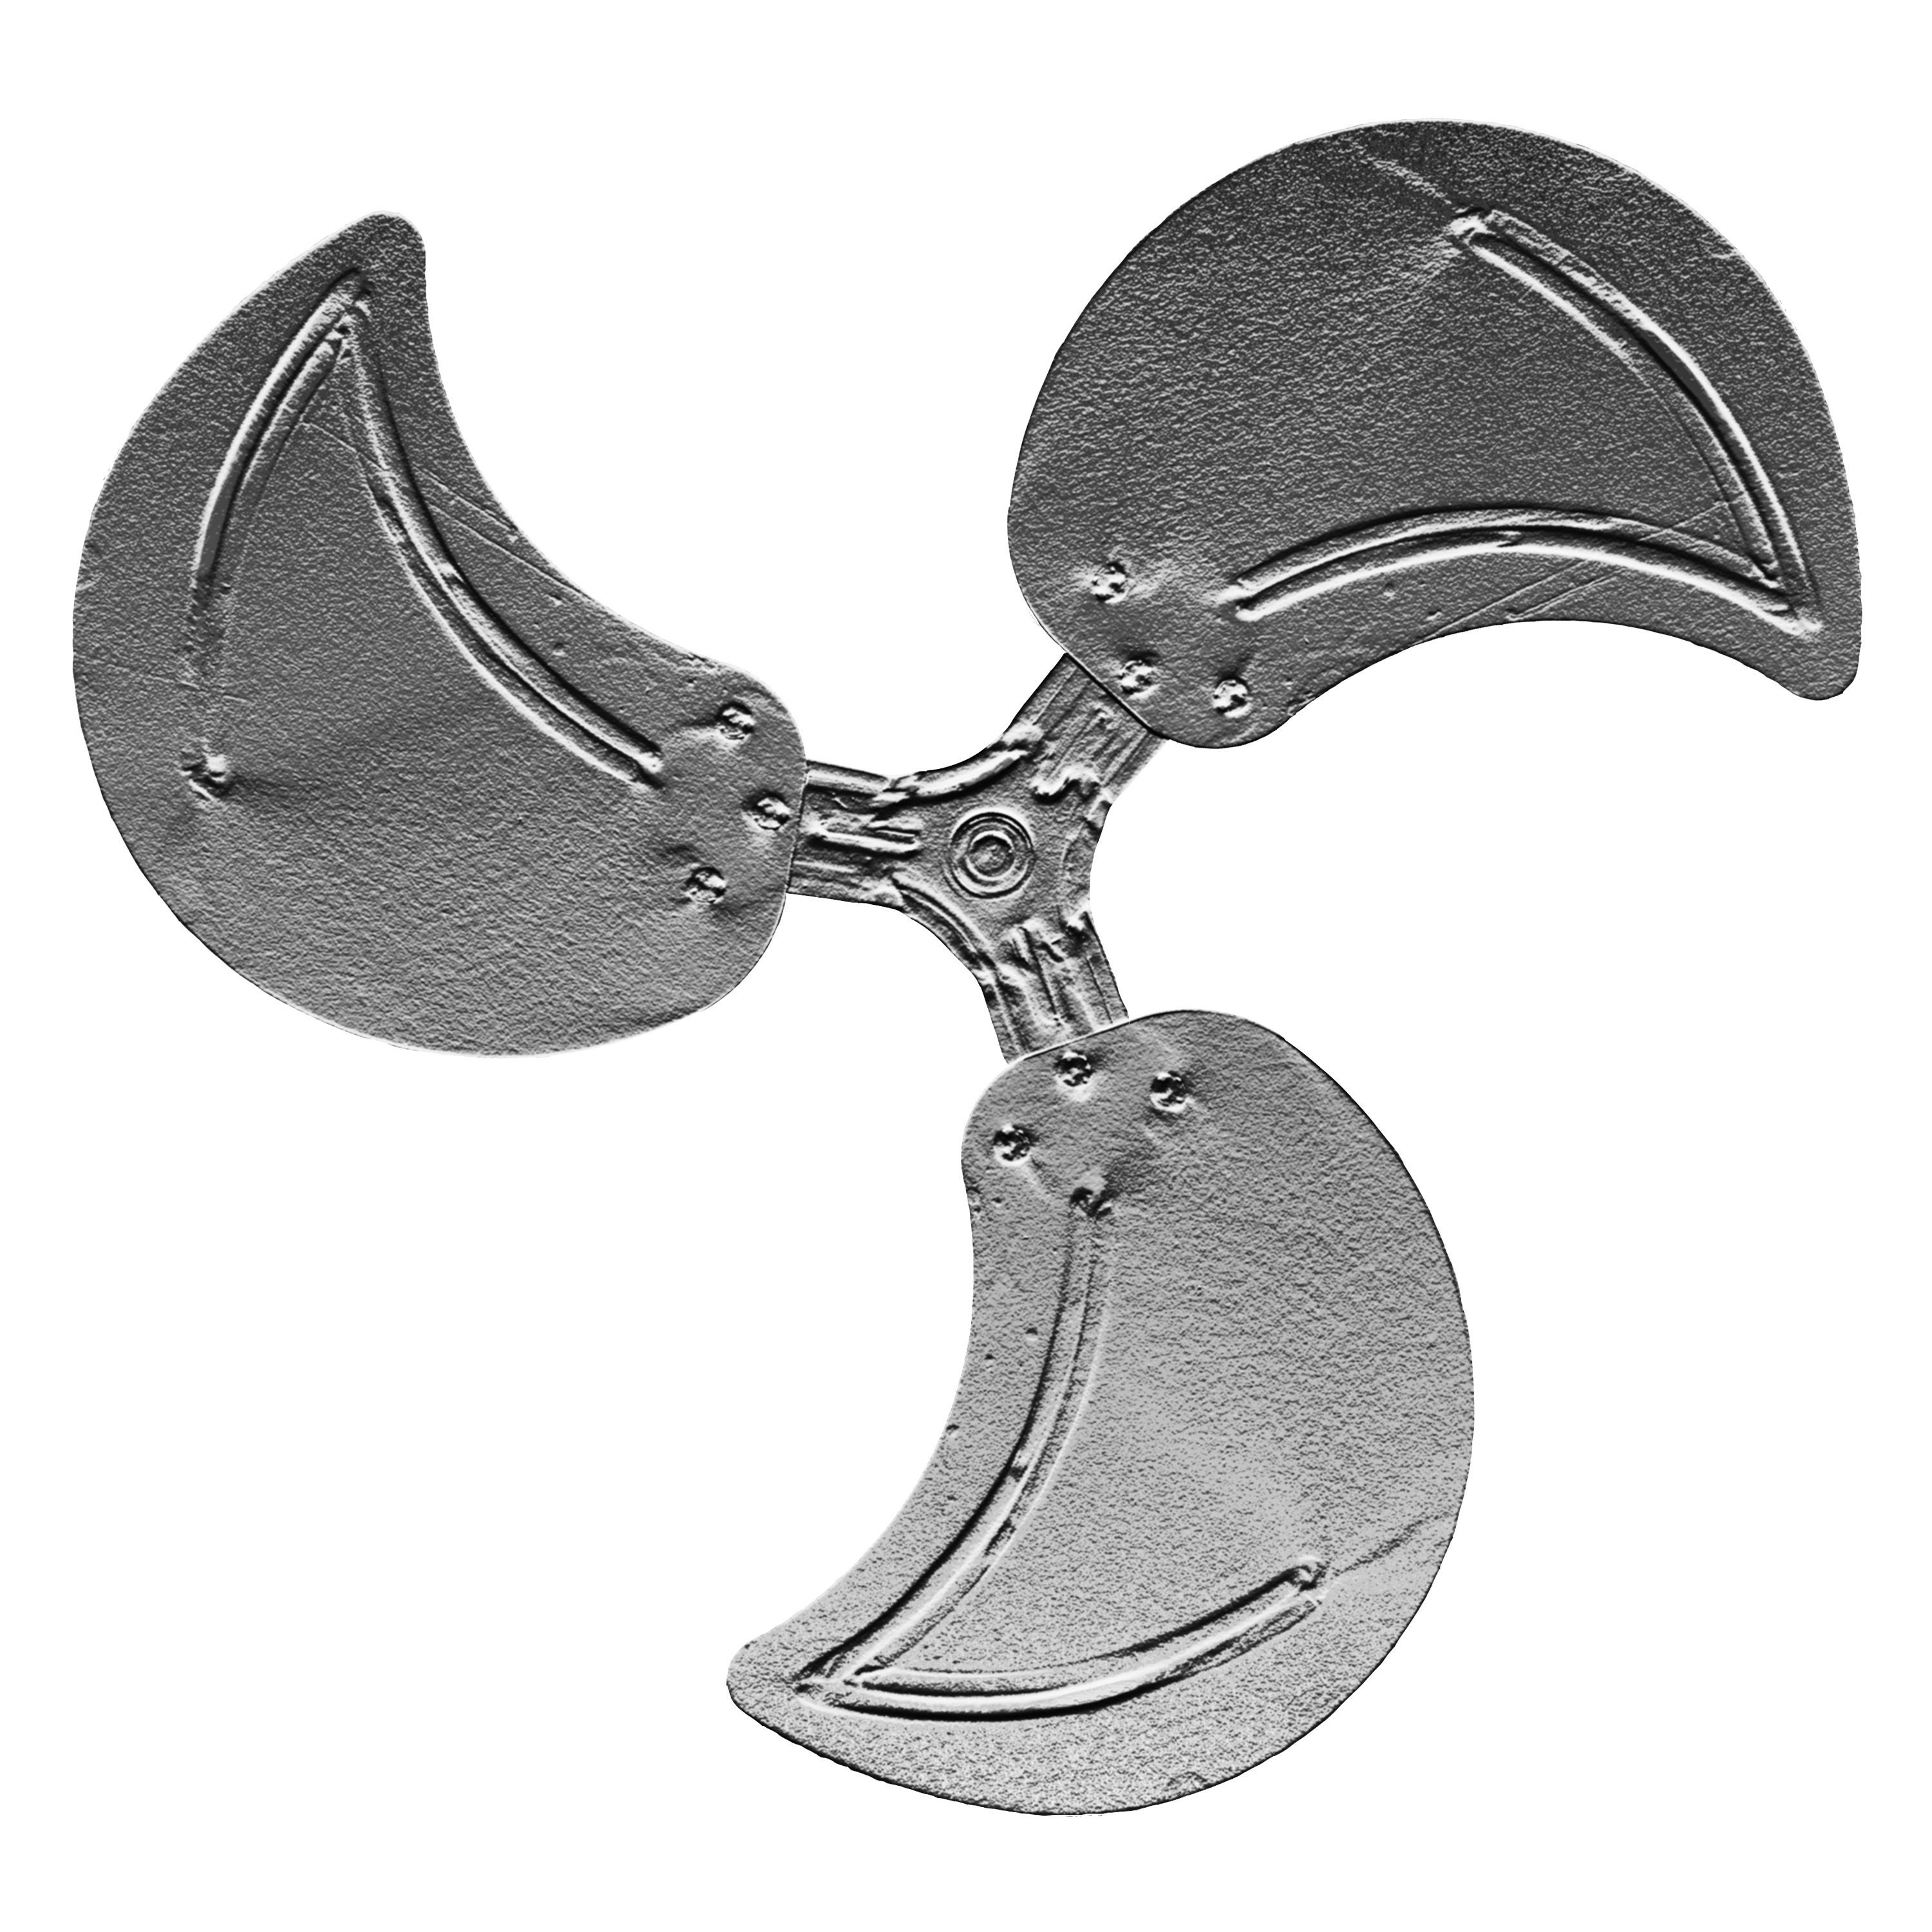
horn, paddle, clothing, fan, turbine, moustache, rotor, rotate